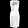
Label: Dress